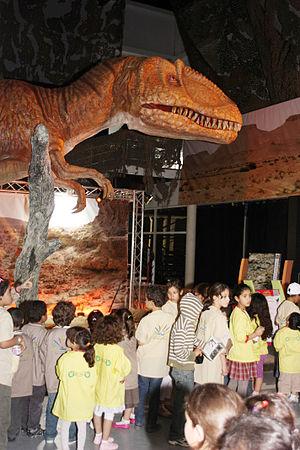
Exposition scientifique ""Les dinosaures sahariens"" à la Cité des sciences de Tunis"
La Cité des sciences à Tunis est un établissement tunisien spécialisé dans la diffusion de la culture scientifique et technique à l'échelle nationale.